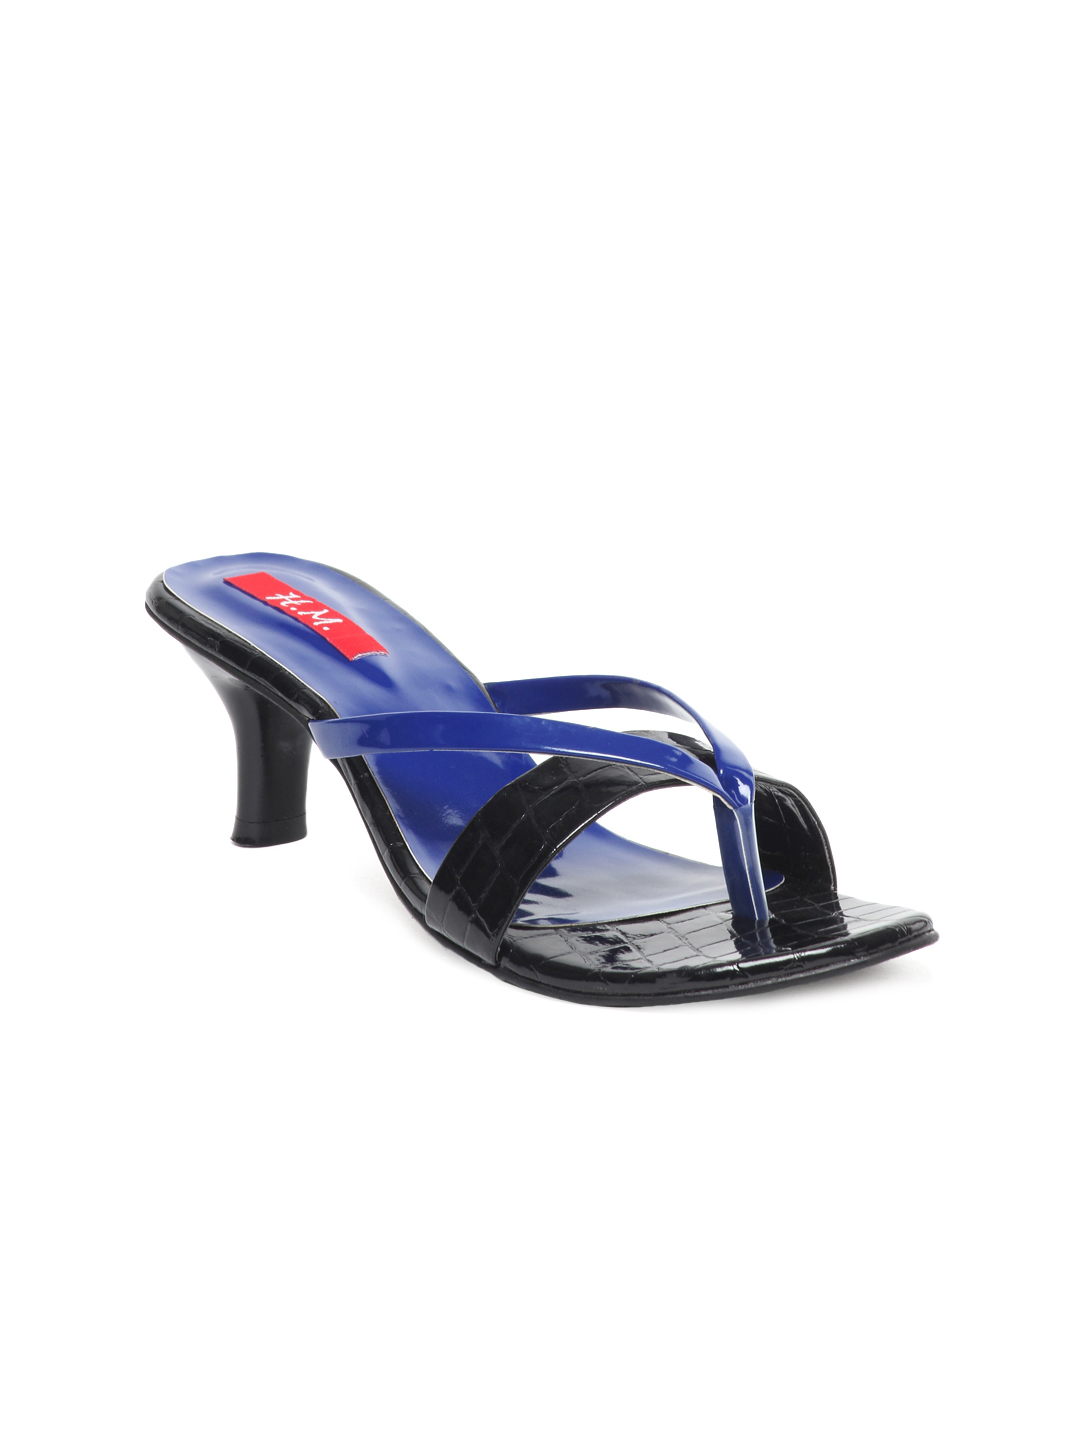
HM Women Black Heels
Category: Footwear / Shoes / Heels
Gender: Women
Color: Black
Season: Winter 2012
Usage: Casual